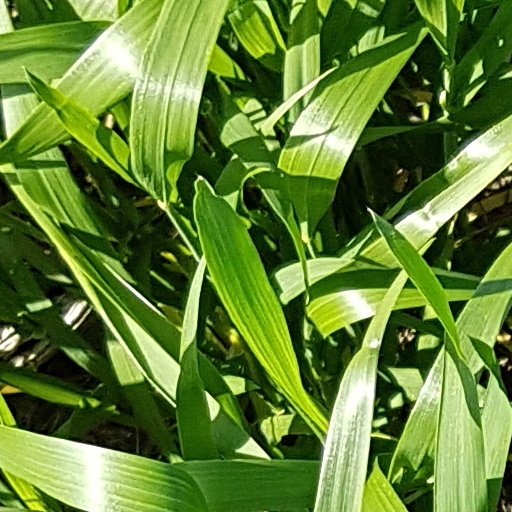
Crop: wheat